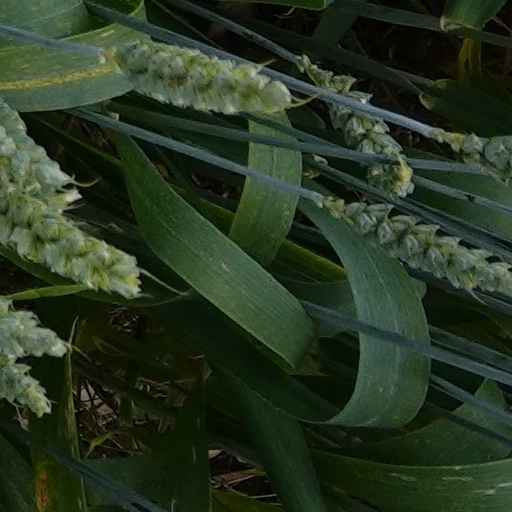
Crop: wheat